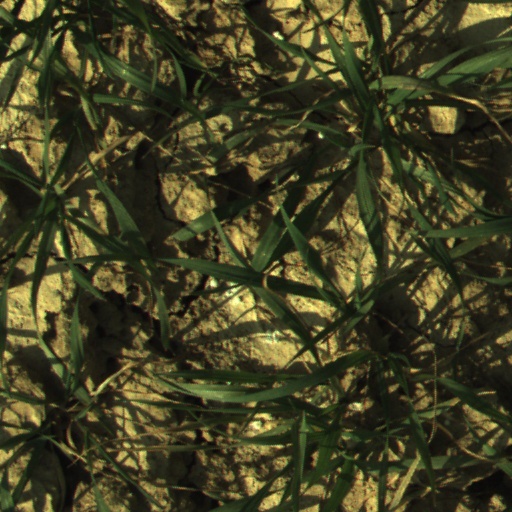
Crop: wheat